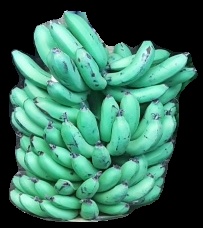
Variety: pachbale
Grade: grade1